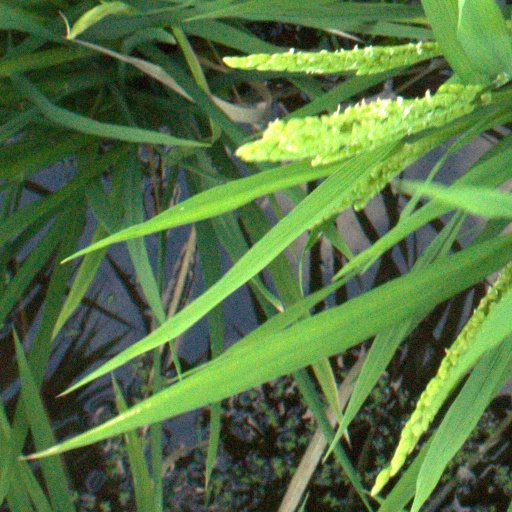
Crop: rice